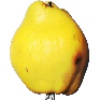
Label: quince